Sky position (RA, Dec in degrees): 189.705, 3.715
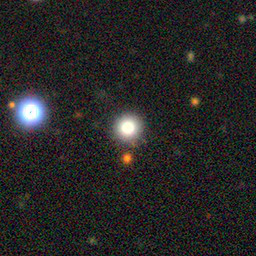
Galaxy morphology: Round Smooth Galaxies